George Leveson-Gower, 1st Duke of Sutherland

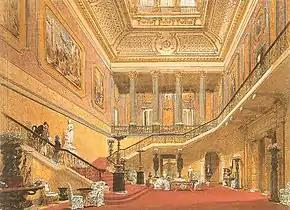
Lancaster House (previously called Stafford House)

George Granville Leveson-Gower, 1st Duke of Sutherland KG, PC (9 January 175819 July 1833), known as Viscount Trentham from 1758 to 1786, as Earl Gower from 1786 to 1803 and as the Marquess of Stafford from 1803 to 1833, was an English politician, diplomat, landowner and patron of the arts from the Leveson-Gower family. He was the wealthiest man in Britain during the latter part of his life. He remains a controversial figure for his role in the Highland Clearances.